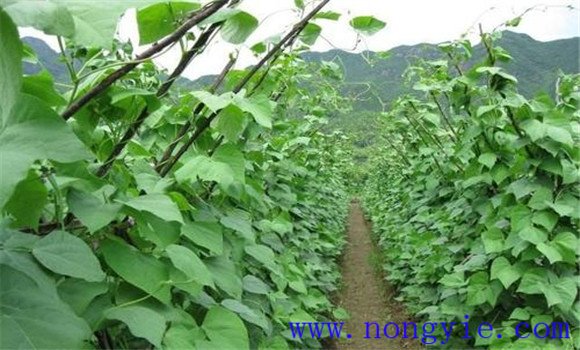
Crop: unknown
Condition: bean